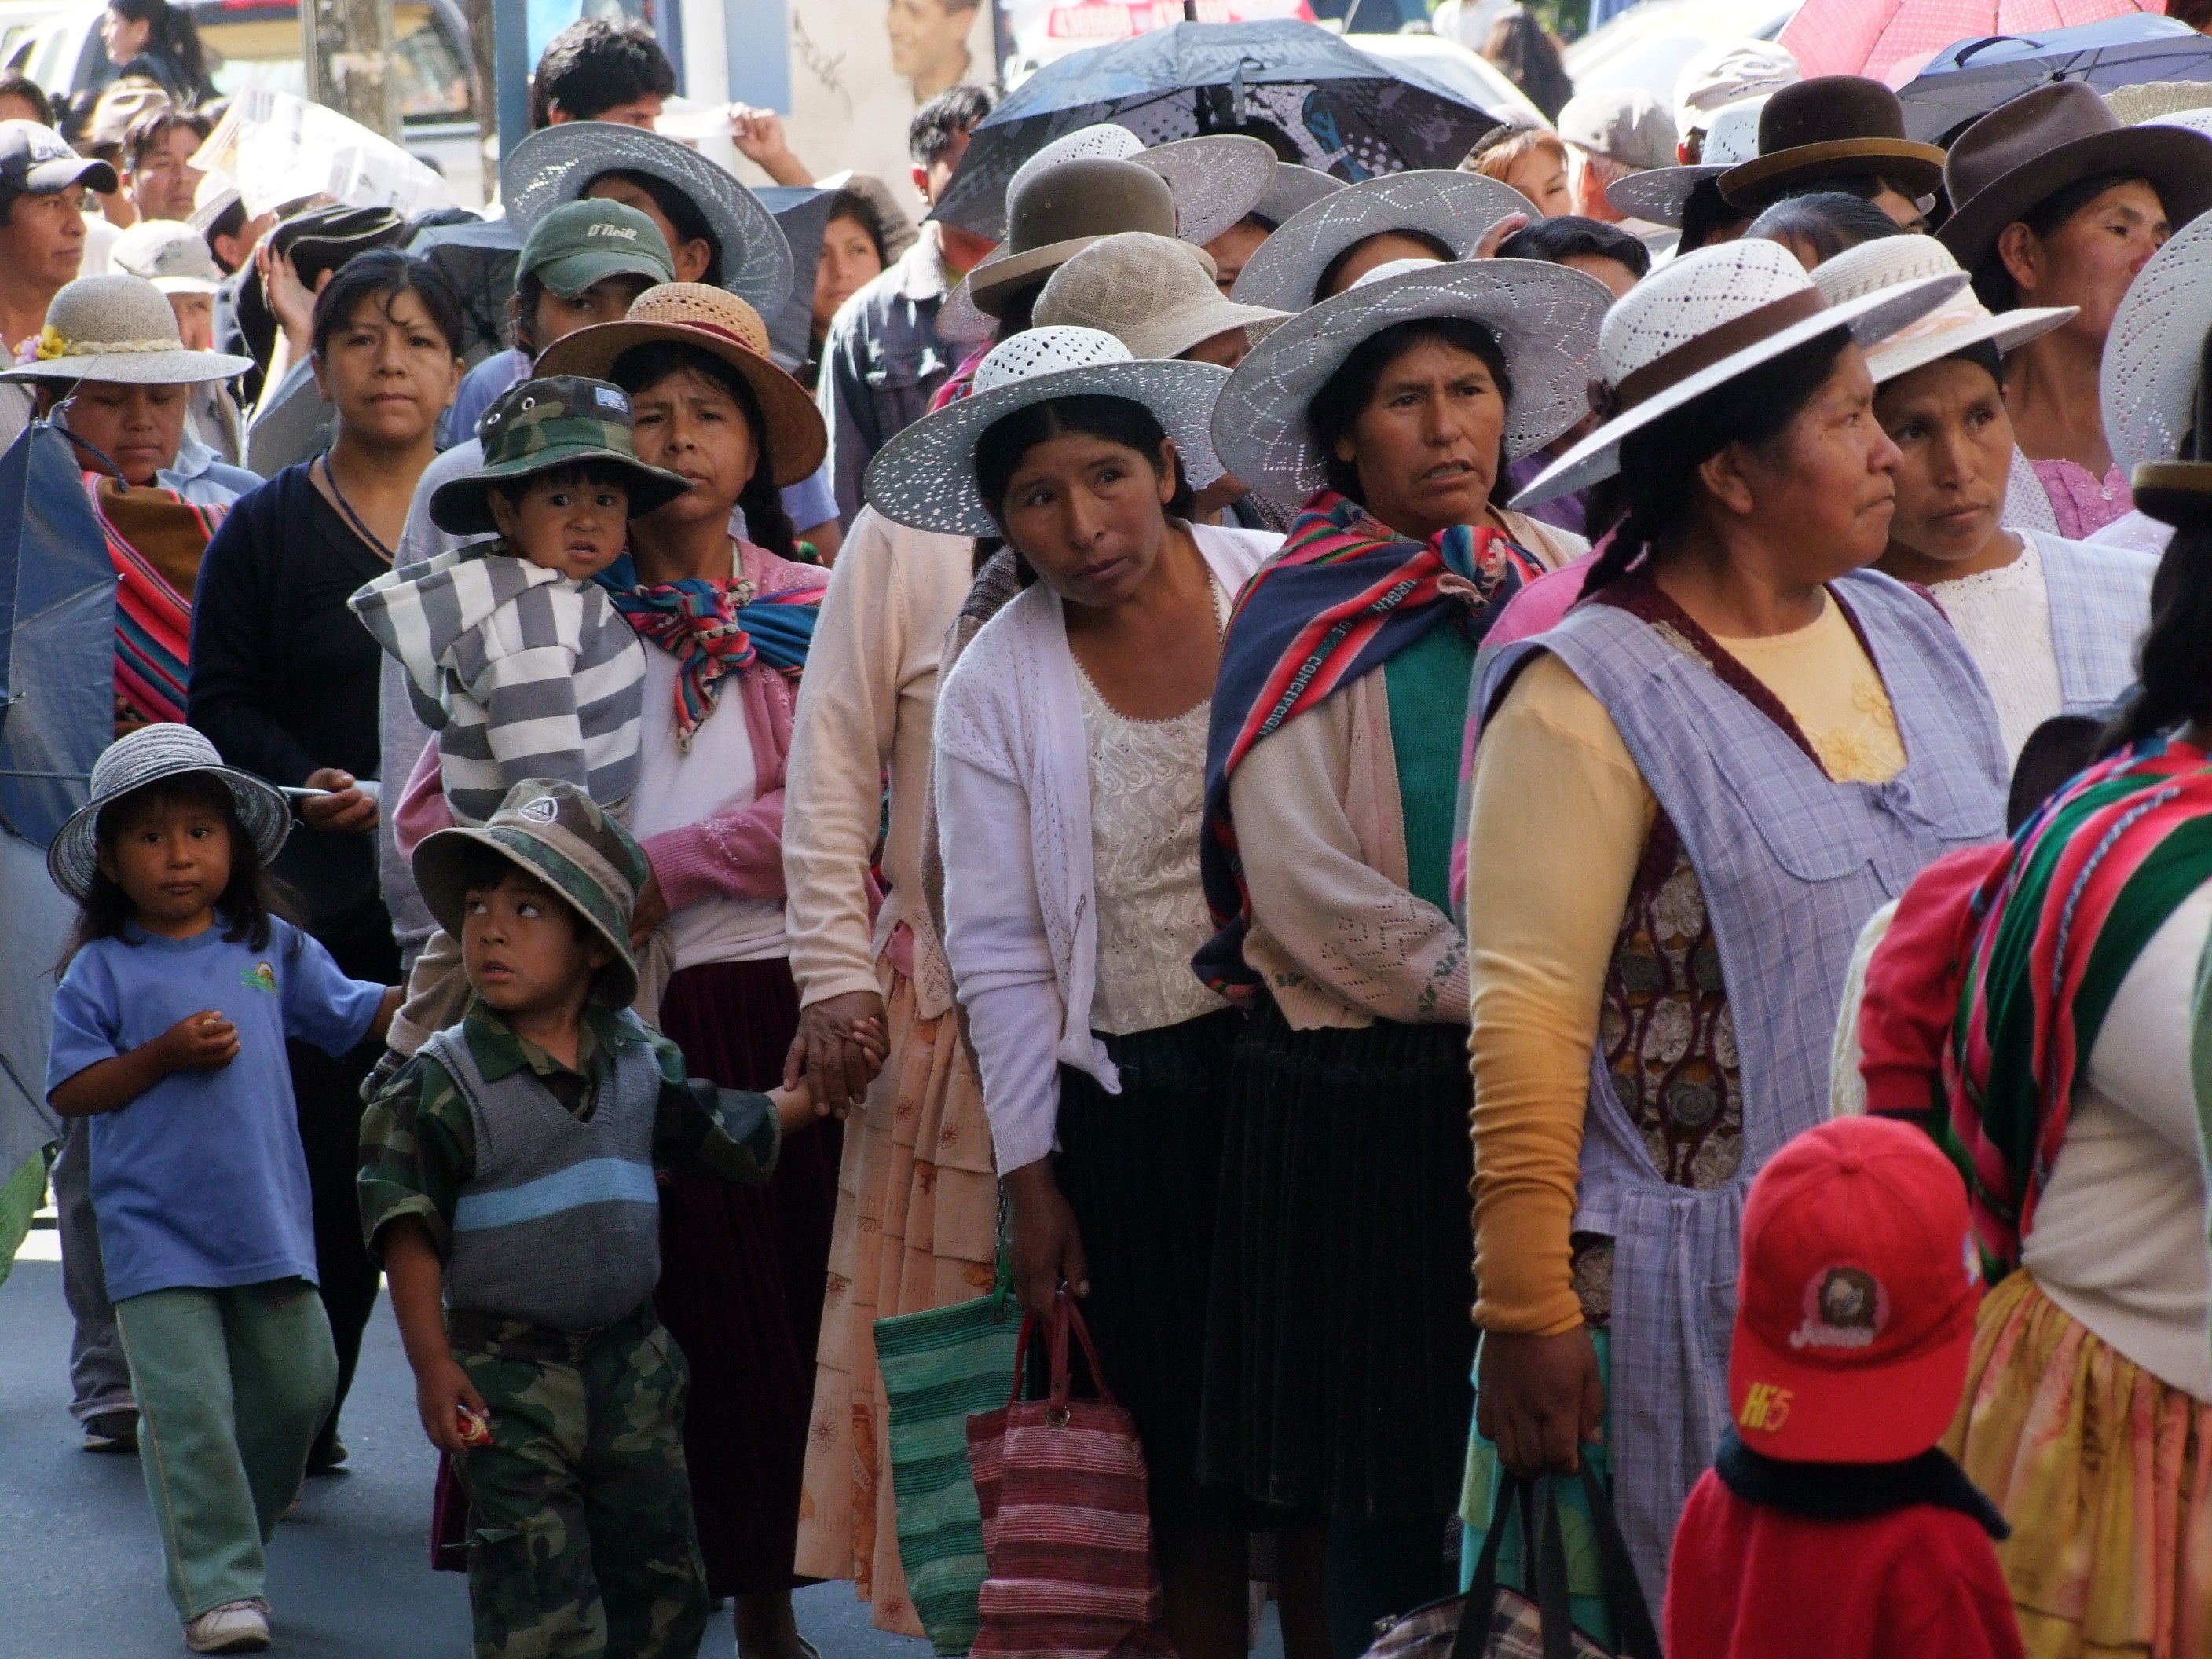
people, crowd, waiting, education, marching, bolivia